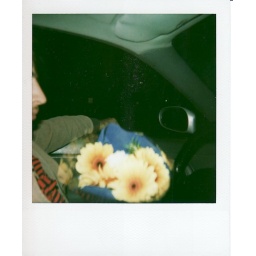
kelsy in the car with flowers